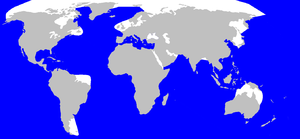
Hvalarter / Undergruppe Odontoceti: tandhvaler / Familie Physeteridae: Kaskelotter
Dette er en liste over hvalarter. Disse arter samles traditionelt i ordenen hvaler, men palæontologiske og molekylærgenetiske resultater fra de senere år understøtter entydigt at hvalerne er en undergruppe af de parrettåede hovdyr. Listen indeholder mere end 80 nulevende arter, inklusiv flere nyligt beskrevne, og inddelt i de to undergrupper tandhvaler og bardehvaler. Den kinesiste floddelfin er også medtaget, selv om den formentlig er uddød mellem 2005 og 2010.